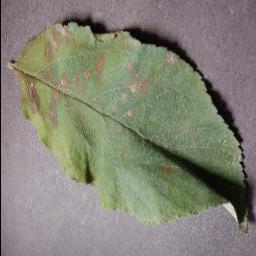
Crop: apple
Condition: cedar_rust